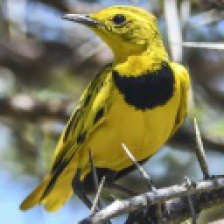
Species: GOLDEN PIPIT
Scientific name: TMETOTHYLACUS TENELLUS